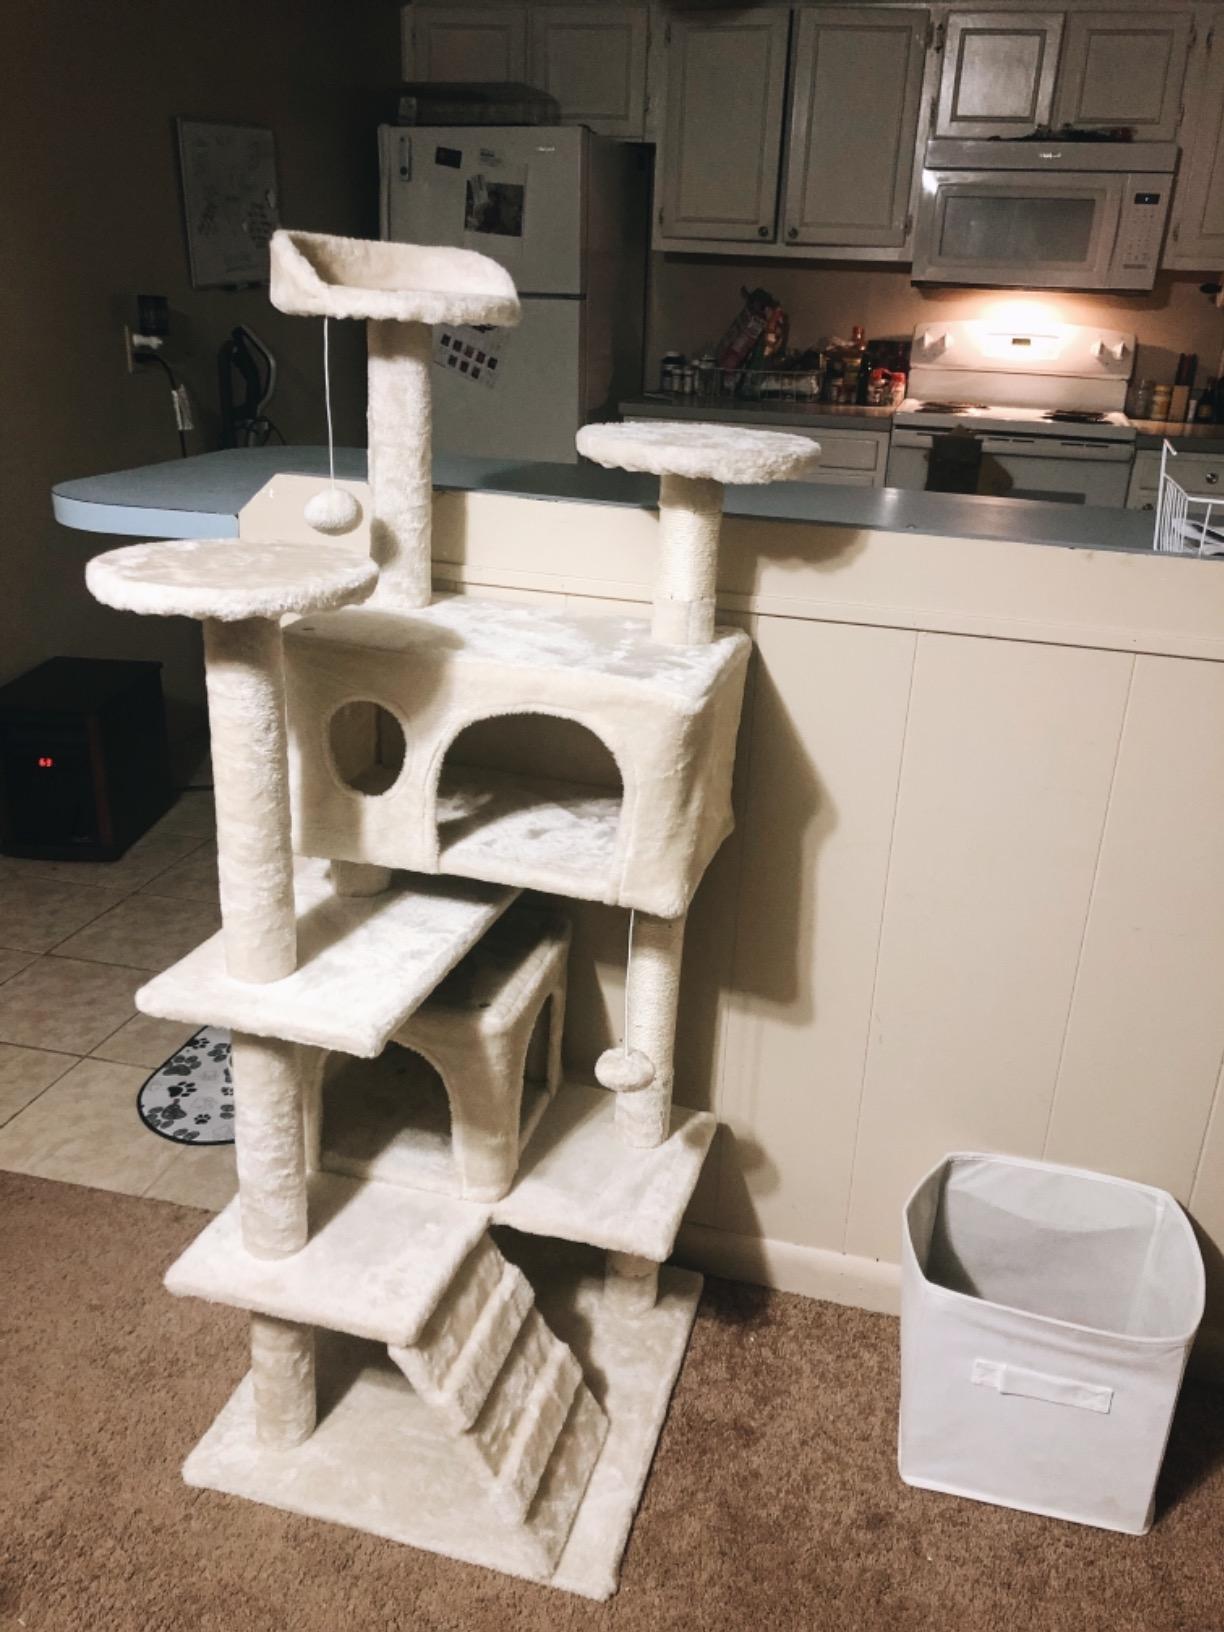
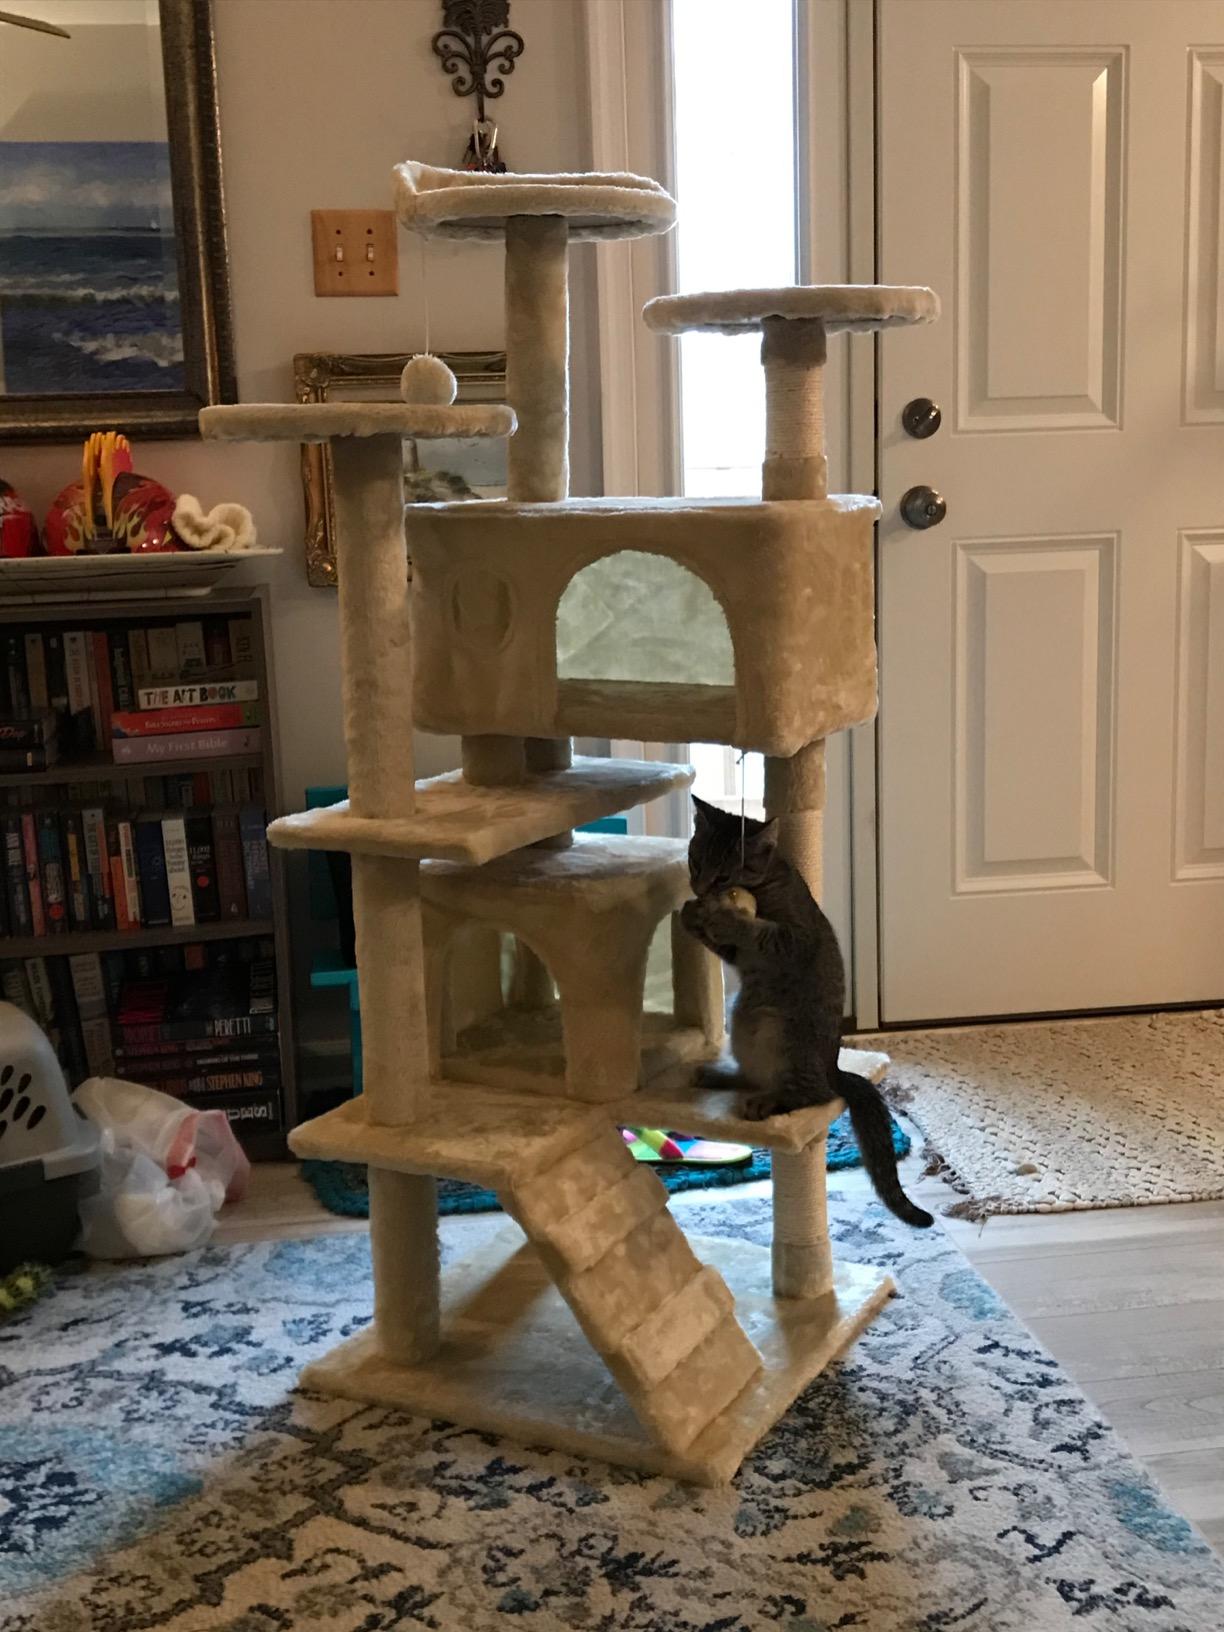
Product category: items_cat tree
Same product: yes